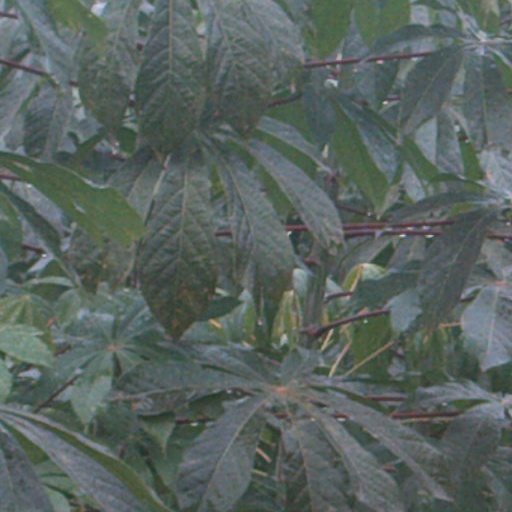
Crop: cassava